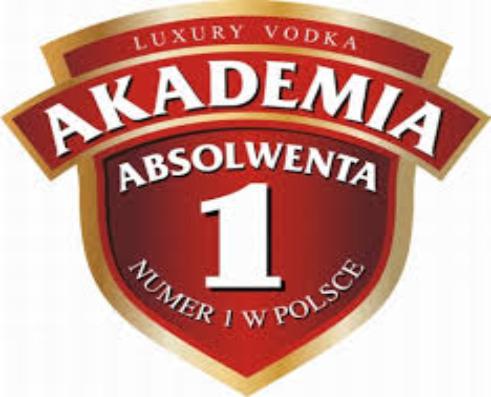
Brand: Absolwent
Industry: Others